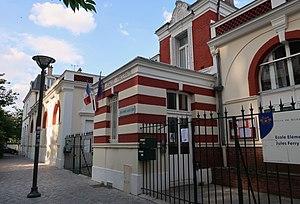
École élémentaire Jules-Ferry à Suresnes, 12 rue Jules-Ferry (Hauts-de-Seine).
L'histoire de Suresnes, commune de la banlieue ouest de Paris, est particulièrement liée à sa position géographique singulière, entre la Seine et le mont Valérien, l'un des points les plus élevés de l'agglomération parisienne. Ses activités économiques se développent ainsi historiquement en lien avec cet environnement, de la pêche sur le fleuve, en passant par la culture de la vigne sur les coteaux, l'industrie automobile et aéronautique le long de la Seine et, depuis la création du centre d'affaires de La Défense dans les communes voisines de Courbevoie et de Puteaux, par l'accueil de sièges de grandes entreprises.